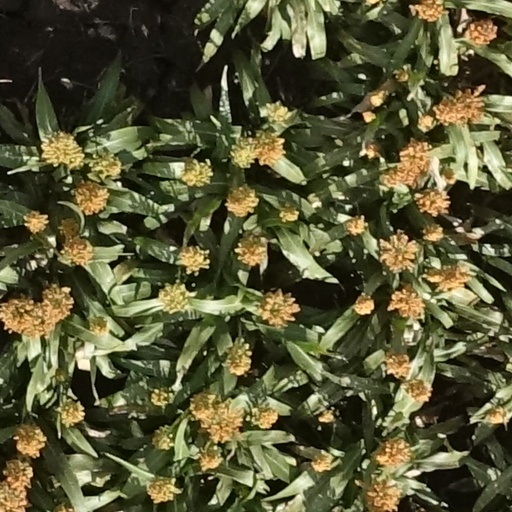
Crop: sorghum